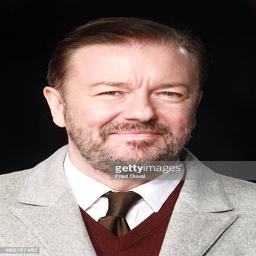
comedian attends the uk premiere